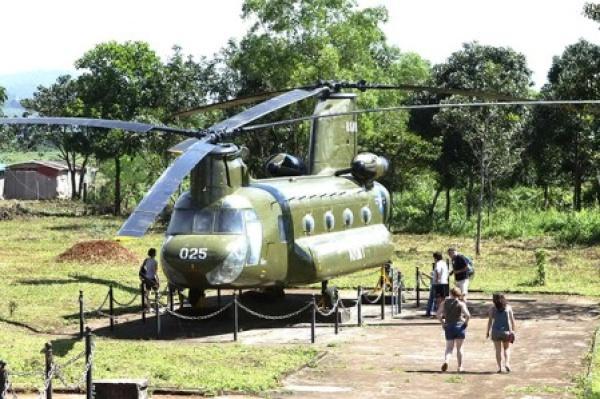
có nhiều người đang đứng gần mô hình máy bay